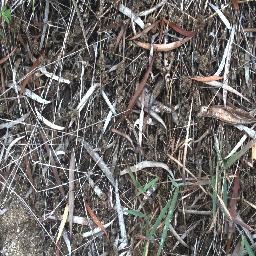
Label: negative